Syphilis

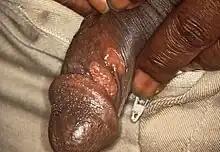
Chancre on a penis due to primary syphilis, 1978

Syphilis can present in one of four different stages: primary, secondary, latent, and tertiary, and may also occur congenitally. There may be no symptoms. It was referred to as "the great imitator" by Sir William Osler due to its varied presentations.